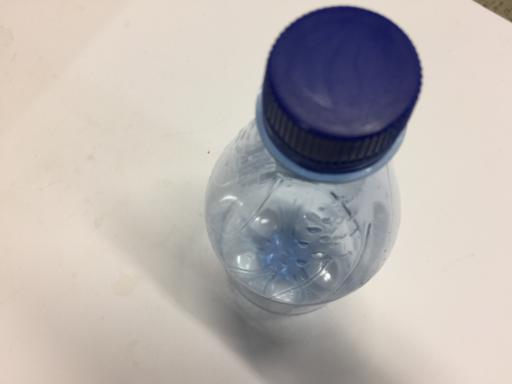
Waste category: plastic